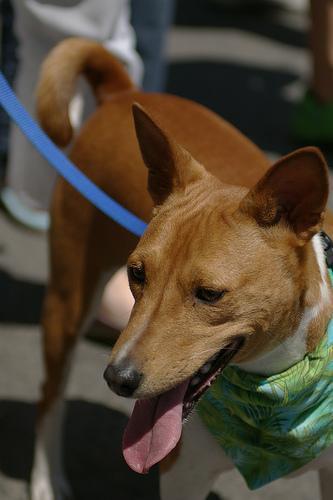
basenji